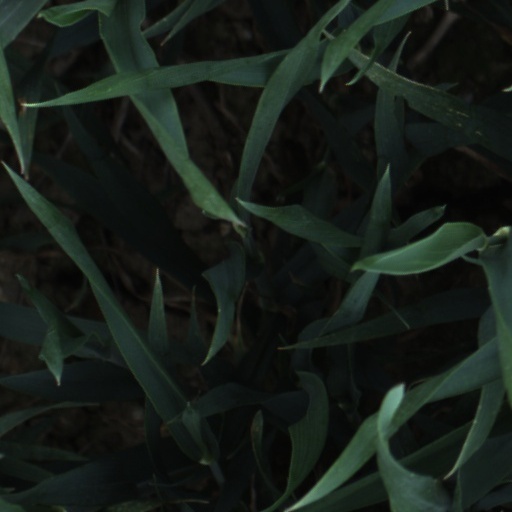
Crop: wheat